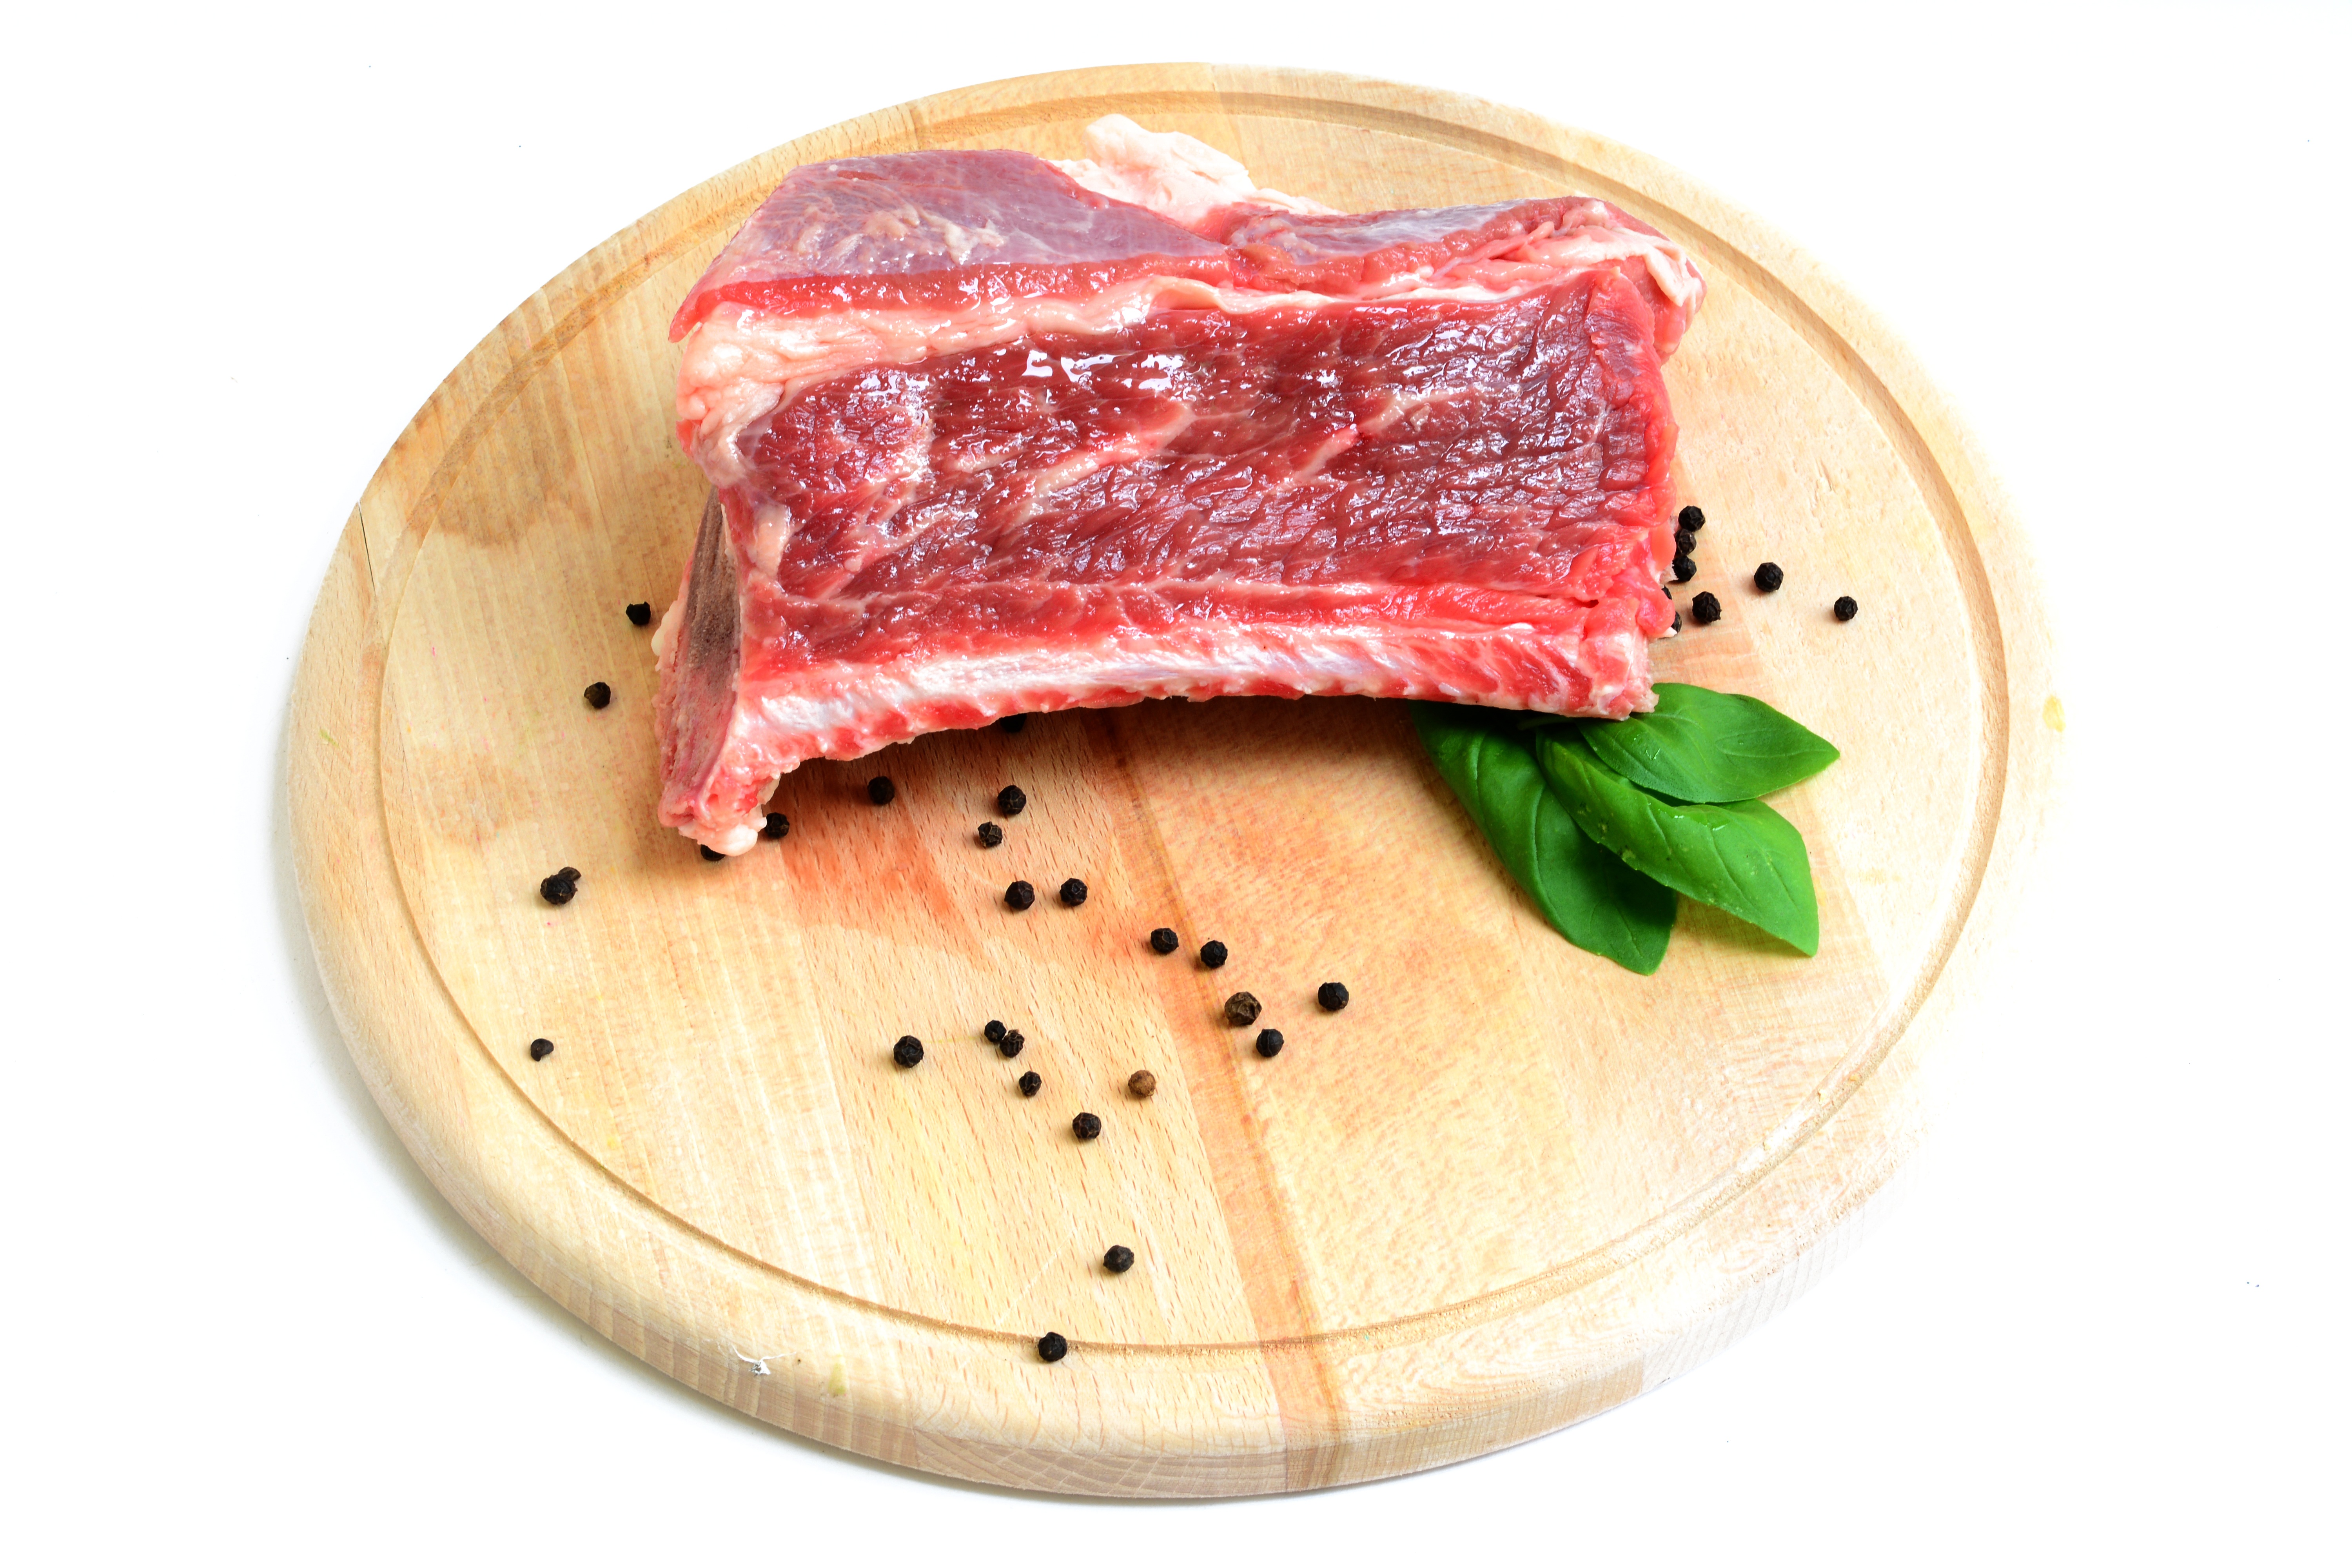
white, animal, dish, meal, food, red, cooking, kitchen, fish, meat, cuisine, beef, cut, asian food, blood, fat, neck, dinner, raw, rib, loin, organic, strip, chop, cutlet, portion, fillet, protein, chinese food, kobe beef